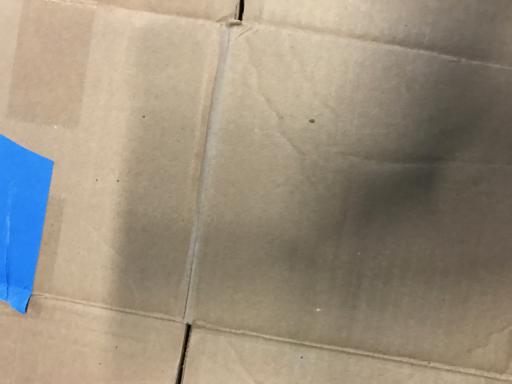
Label: cardboard